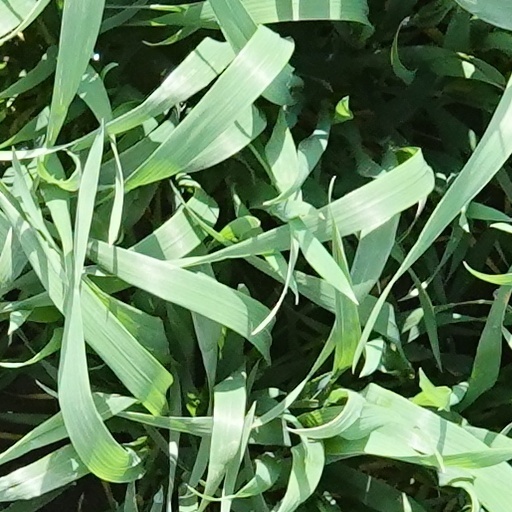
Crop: wheat